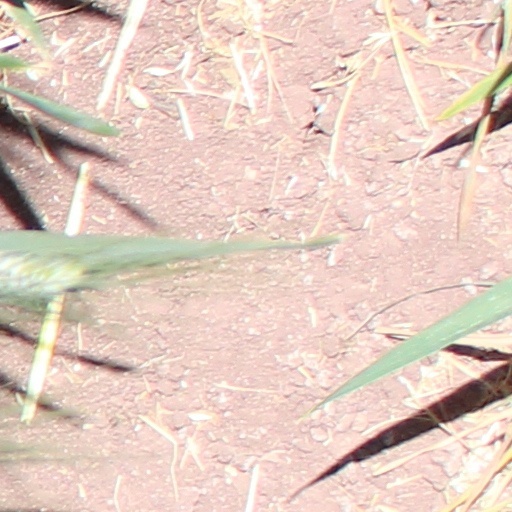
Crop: wheat